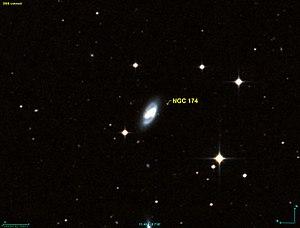
Image créée à l'aide du logiciel Aladin Sky Atlas du Centre de Données astronomiques de Strasbourg et des données de DSS (Digitized Sky Survey).